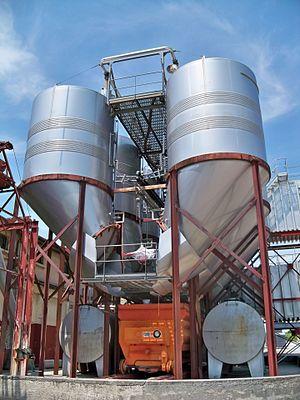
Cuves autovidantes
Le sablet, ou côtes-du-rhône villages Sablet, est un vin produit sur la commune de Sablet, dans le département de Vaucluse.